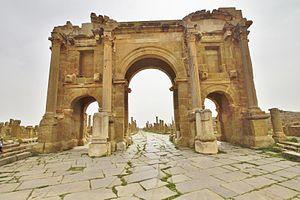
L'Arc de Trajan est un arc de triomphe romain à Timgad, datant du début du IIIᵉ siècle érigé à l'endroit de la porte occidentale du decumanus maximus, à l'entrée de la voie de Lambaesis.